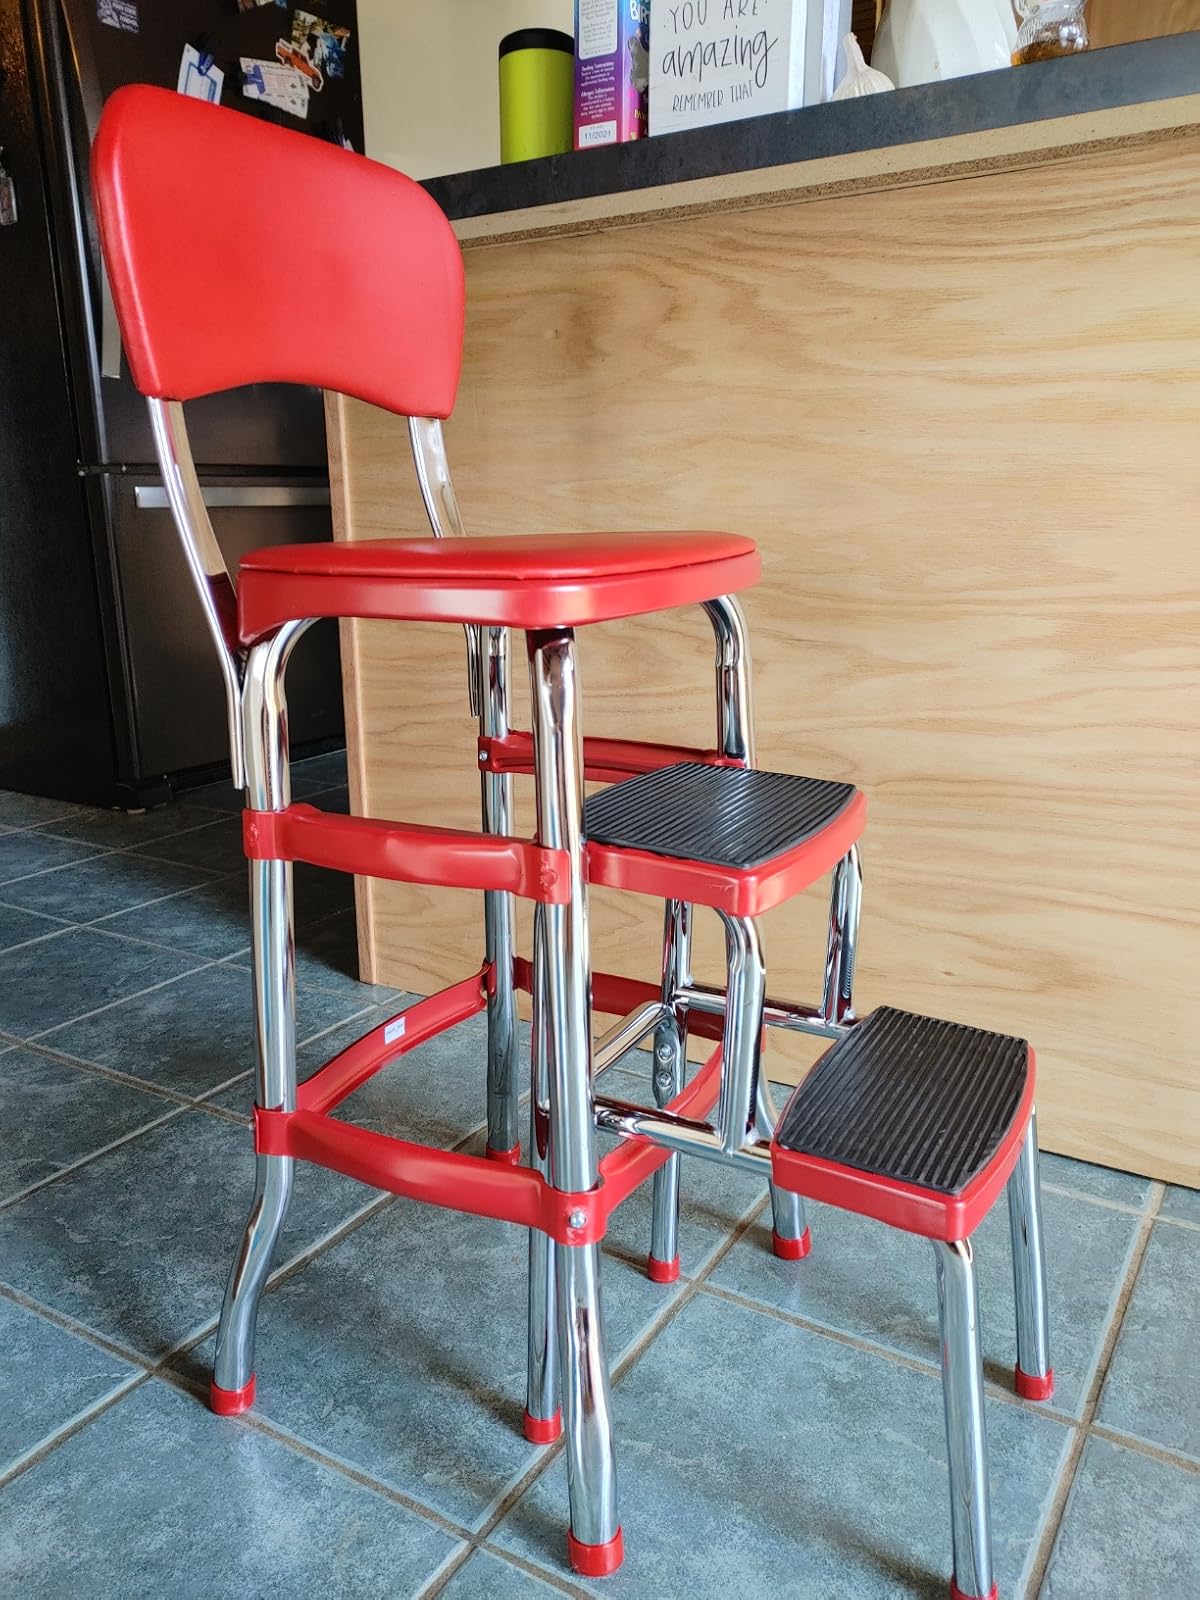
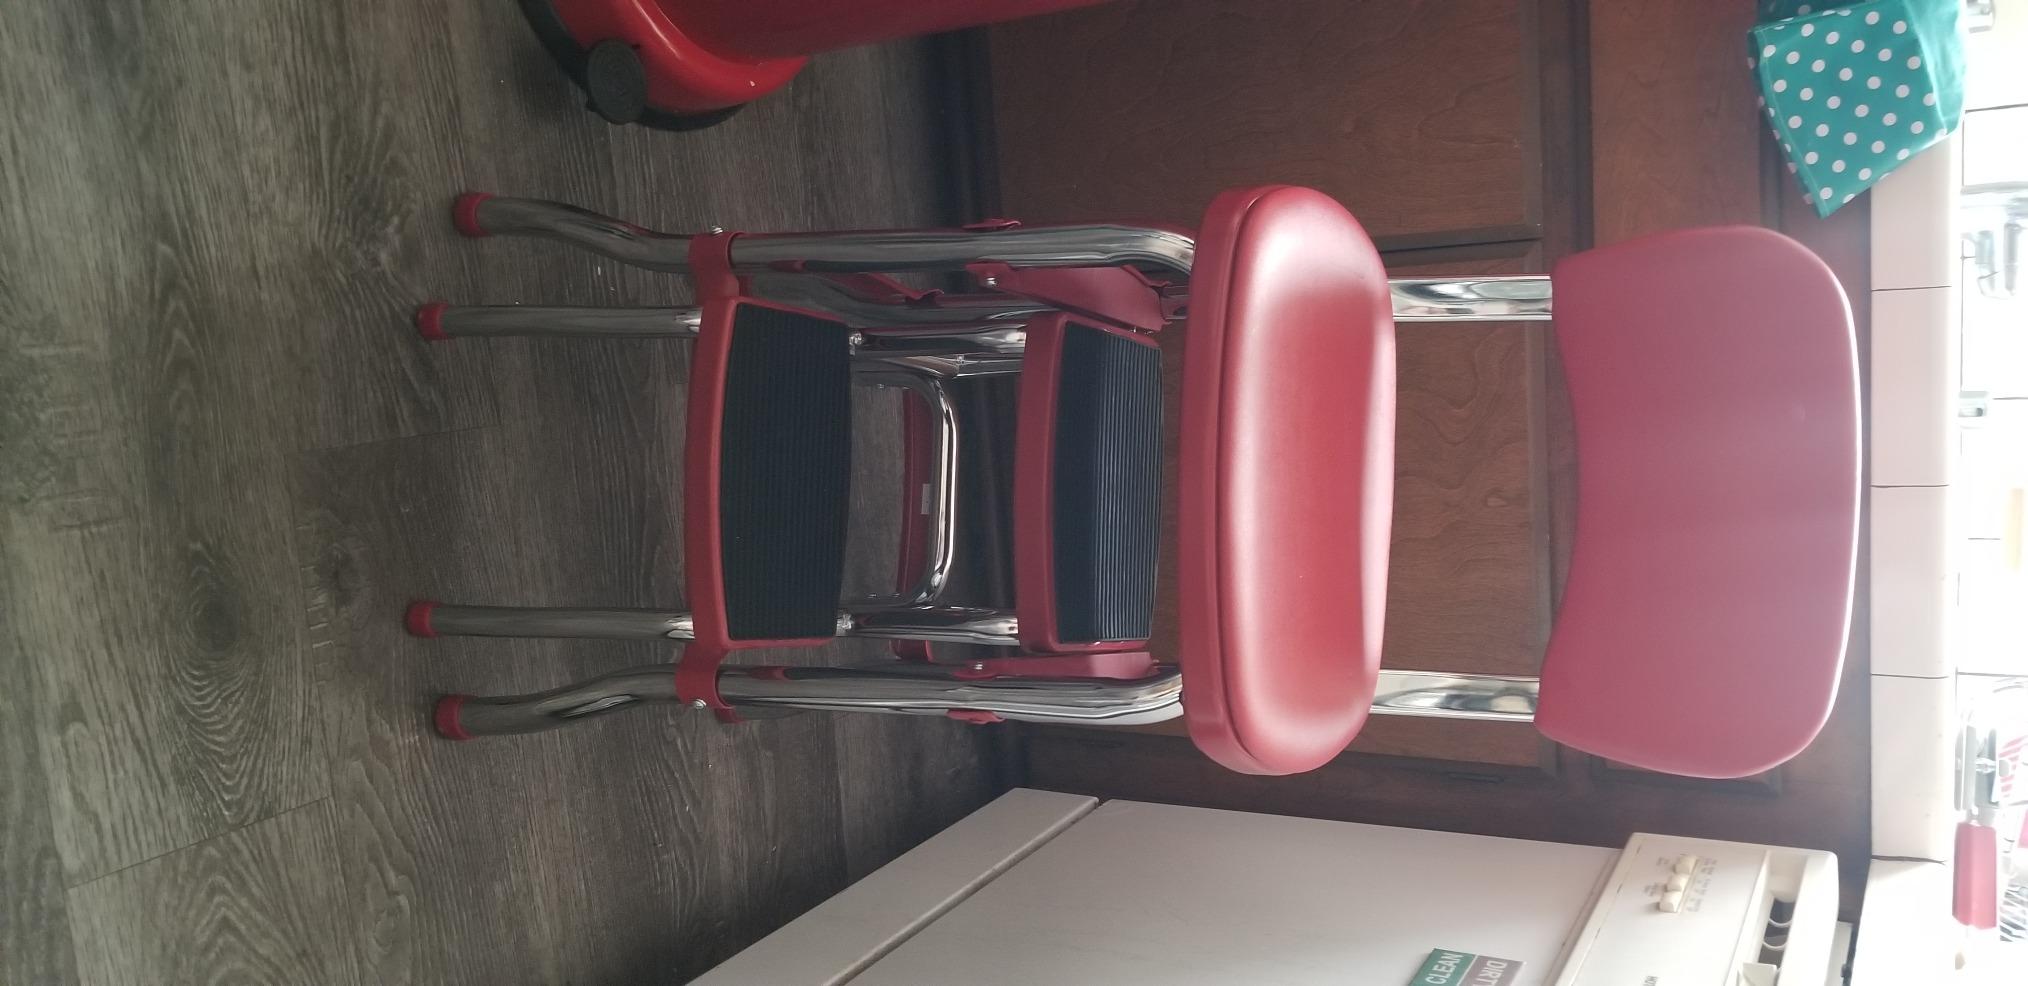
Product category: items_chair
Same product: yes